Bomb (tank)

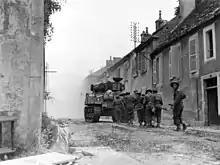
A Sherbrooke Fusilier Regiment tank, possibly "Bomb", hunting snipers in Falaise, August 1944 with troops of the Fusiliers Mont-Royal

"Bomb" was built at General Motors' Fisher Tank Arsenal in Flint, Michigan as an M4A2 Sherman Tank, serial number 8007. It was shipped to England, where it was issued with the War Department number T-152656. The tank was assigned to B Squadron of the Sherbrooke Fusiliers as the regiment converted from older training tanks to new Shermans in preparation for the invasion of France as part of the 2nd Canadian Armoured Brigade. The tanks of B Squadron all had names that started with "B" such as "Barbara" and "Be Good". The name "Bomb" was inspired by the Fusiliers' cap badge which features a stylized grenade.